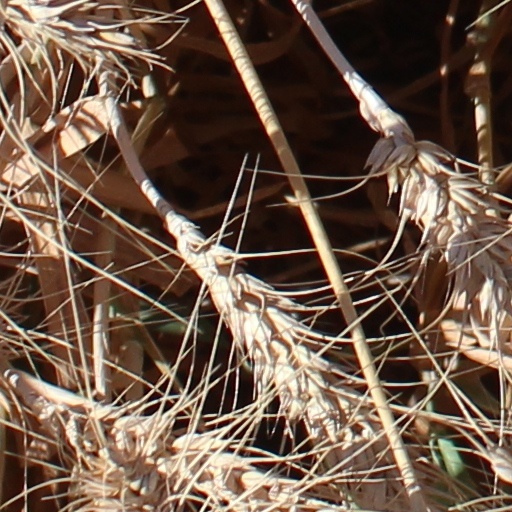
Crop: wheat